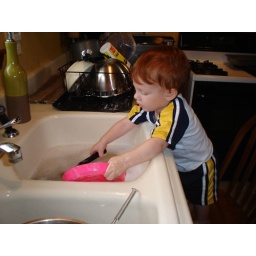
Most of the water stays in the sink